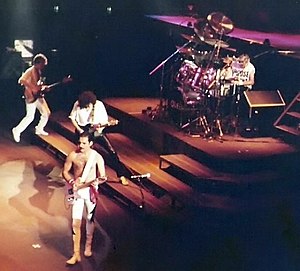
Navne i Rock and Roll Hall of Fame / Udøvende kunstnere
Left to right: John Deacon (side), Freddie Mercury (front), Brian May (rear) and Roger Taylor (back)
Navne i Rock and Roll Hall of Fame er en oversigt over de navne, der er optaget i Rock and Roll Hall of Fame i USA. Listen er ikke komplet, se den på Rock and Roll Hall of Fames liste over de optagne navne.